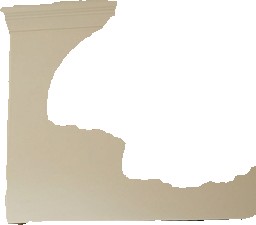
Surface category: wall